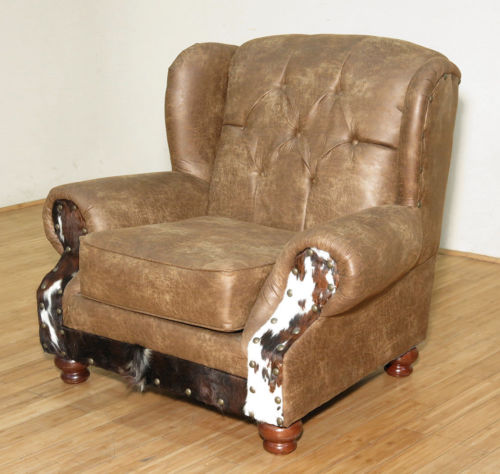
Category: sofa